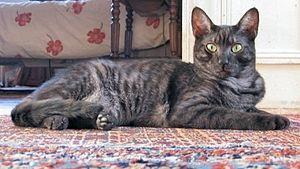
Le mau égyptien est une race de chat originaire d'Égypte et développée à partir des années 1953 en Italie puis aux États-Unis par une princesse russe. Rapidement reconnue par les registres d'élevage, la race se heurte dans les années 1980 à un problème de consanguinité : de nombreux chats originaires d'Inde et d'Égypte sont intégrés dans la race afin d'en augmenter le bassin génétique.